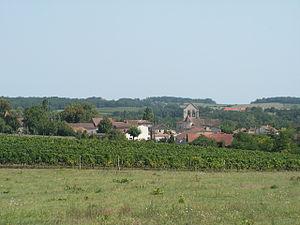
Singleyrac (Dordogne)
Singleyrac est une commune française située dans le département de la Dordogne, en région Nouvelle-Aquitaine.